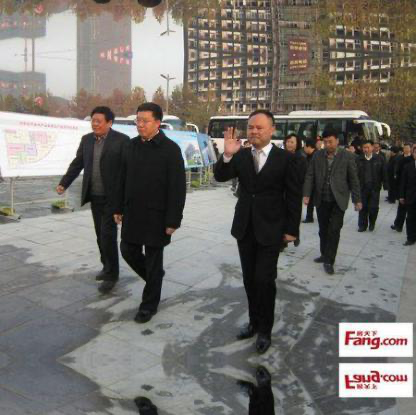
Objects in the image:
label: head
label: head
label: head
label: head
label: head
label: head
label: head
label: head
label: head